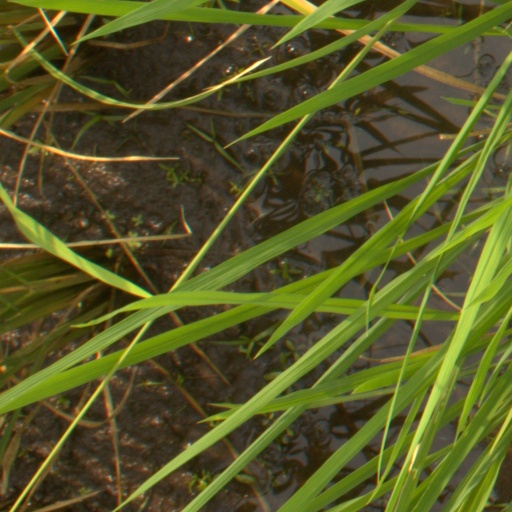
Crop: rice